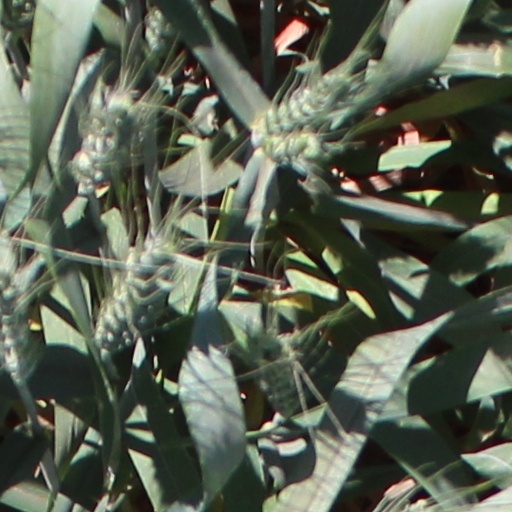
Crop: wheat